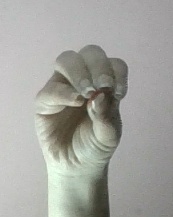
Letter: ha